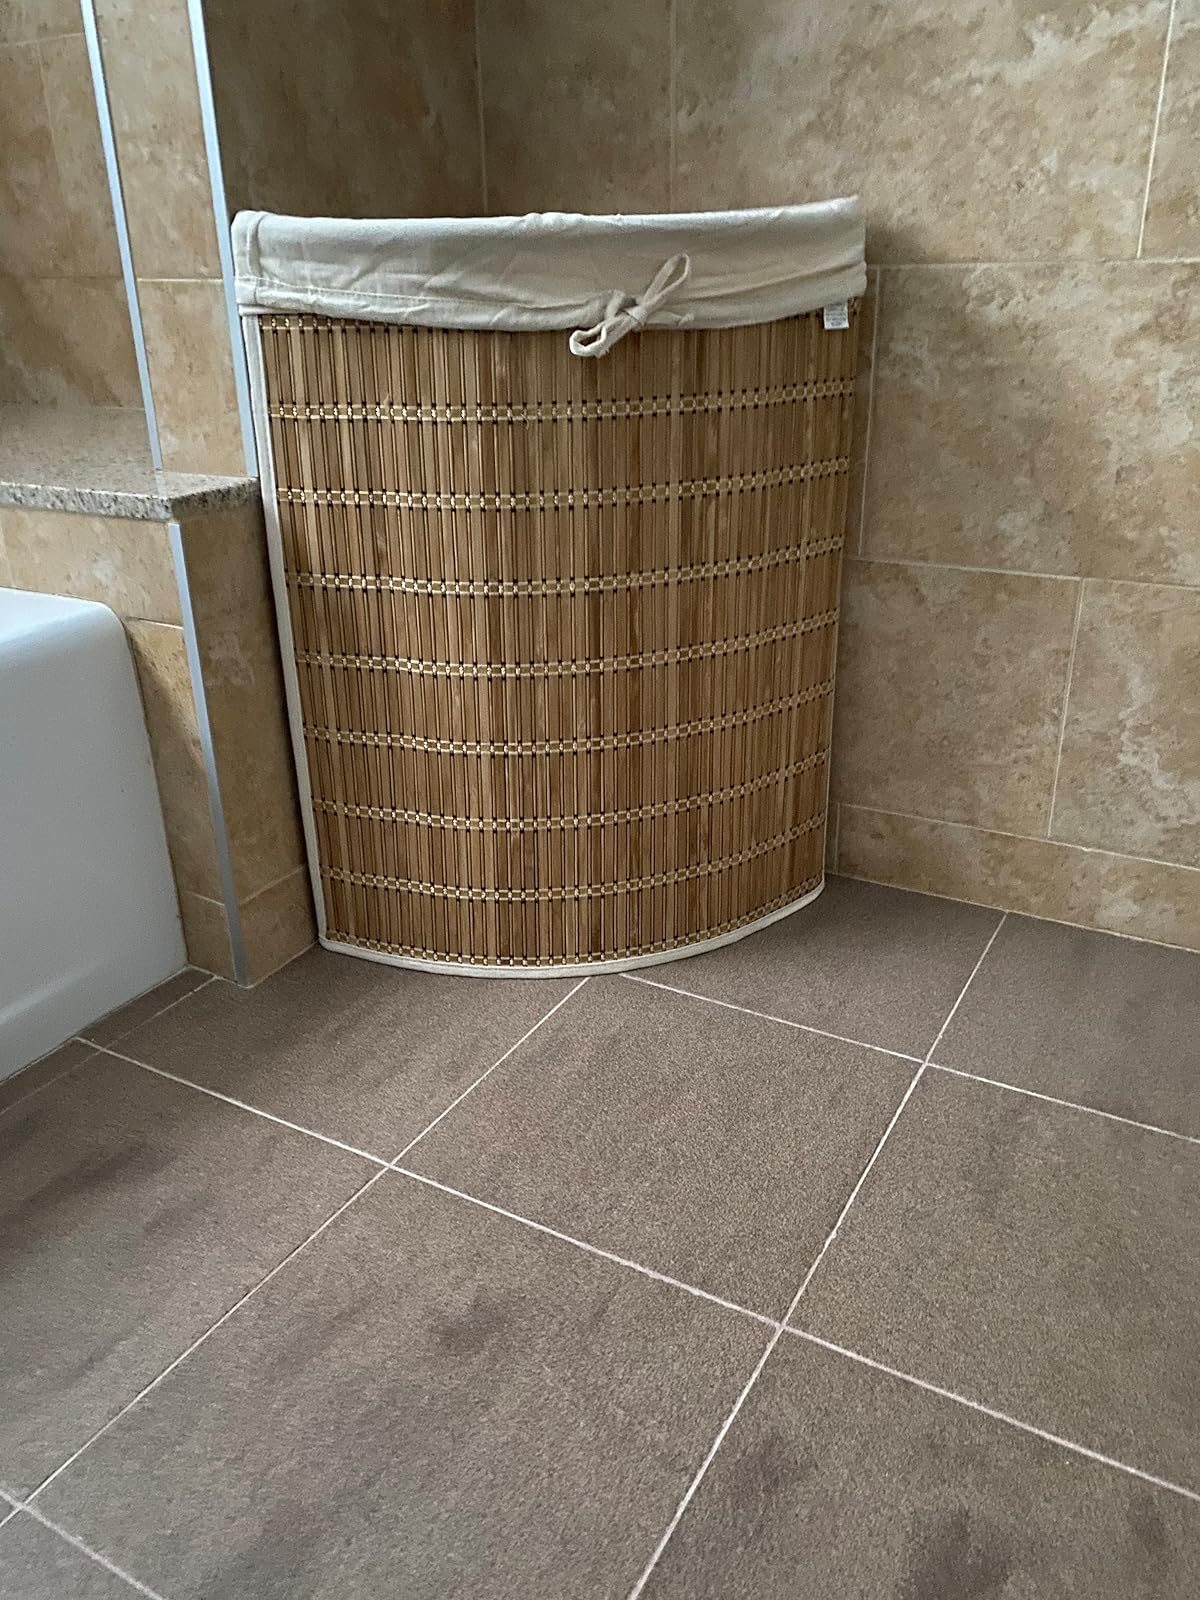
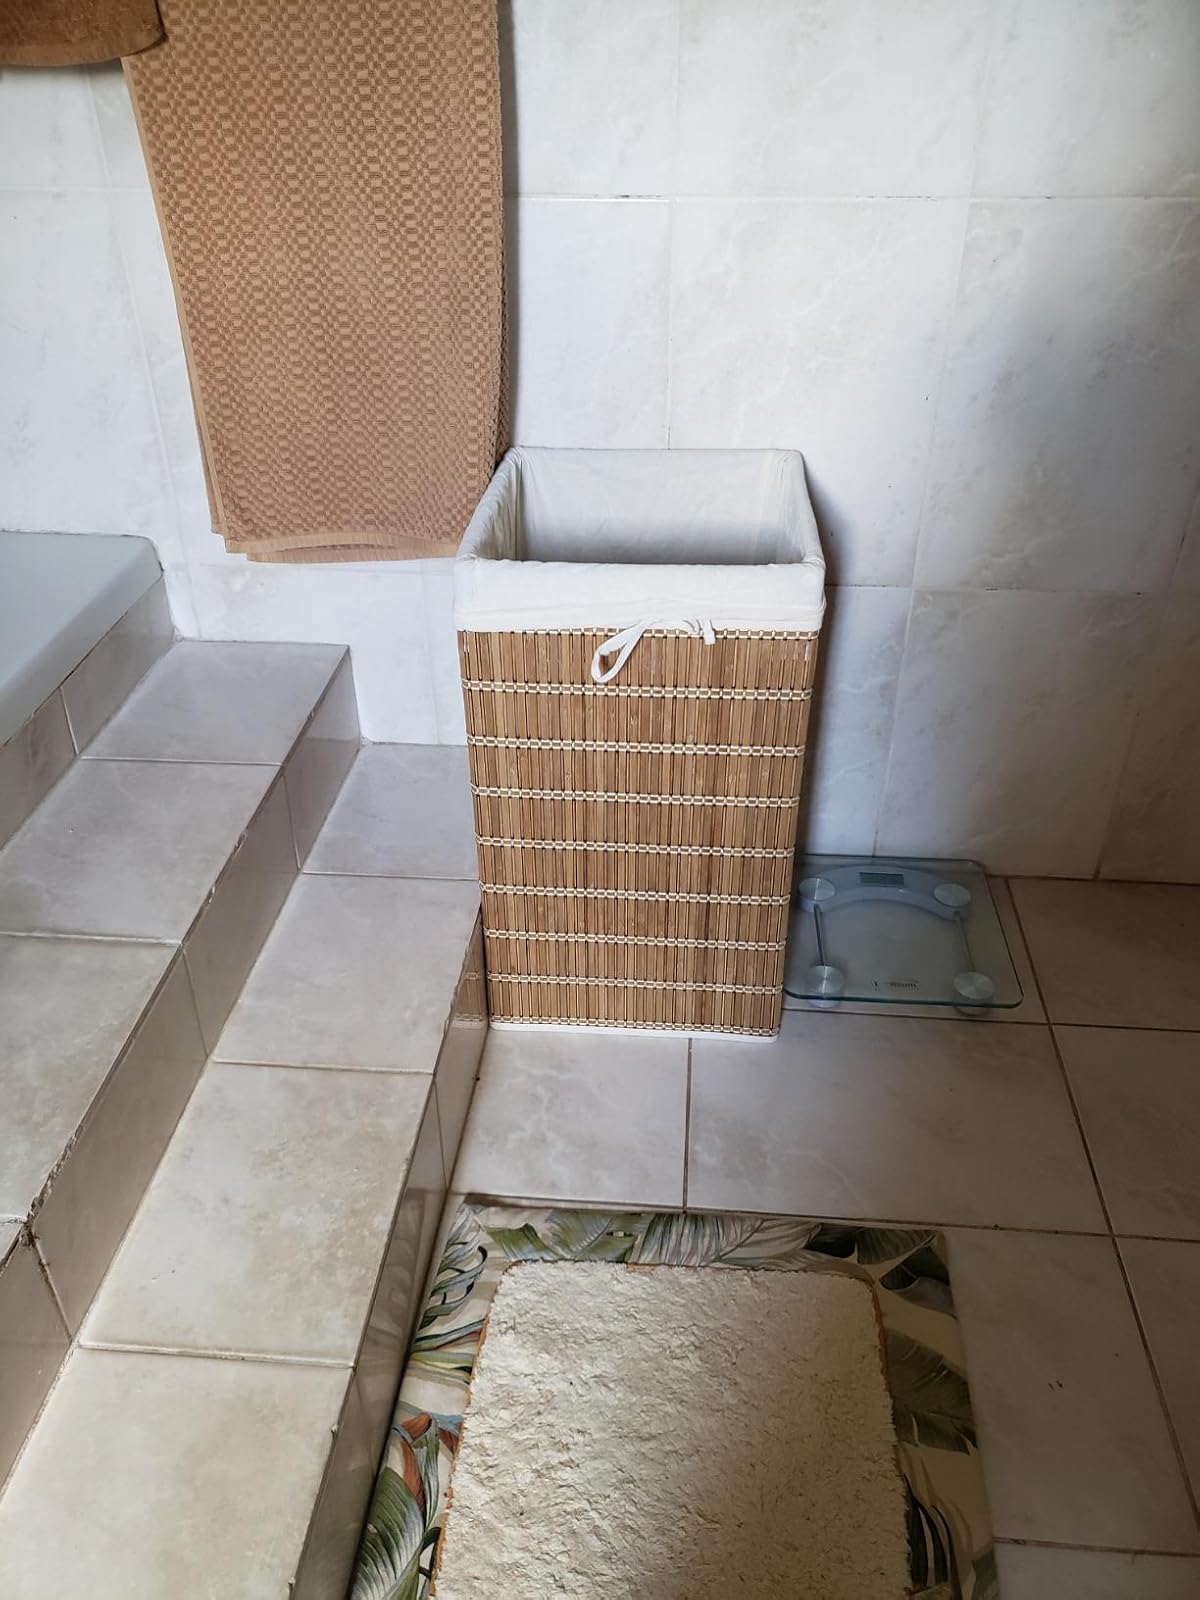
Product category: items_hamper
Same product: no